Norman Hotel

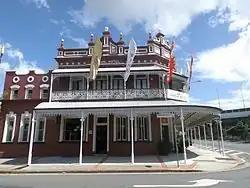
Building in 2015

Norman Hotel is a heritage-listed hotel at 102 Ipswich Road, Woolloongabba, City of Brisbane, Queensland, Australia. It was designed by John Beauchamp Nicholson and built from 1889 to 1890. It was added to the Queensland Heritage Register on 12 July 2005.